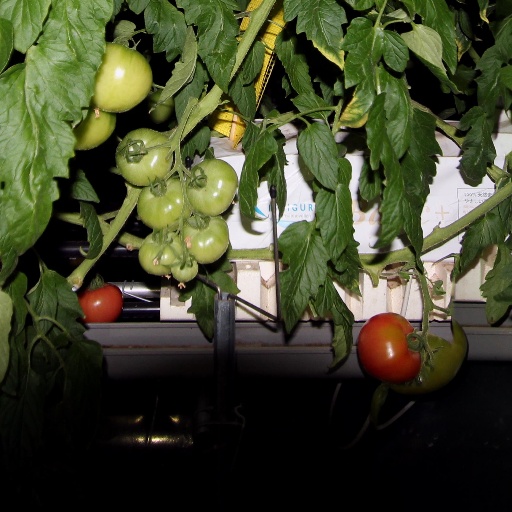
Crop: tomato